Georg Wille

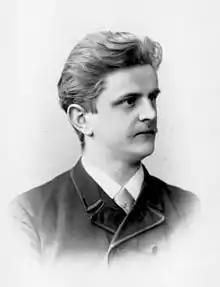

Wille was born in 1869 as the son of the music director Gustav Wille in the royal residence of the Principality of Reuss-Greiz. After receiving his first music lessons from his father, he became a violoncello pupil from 1885 to 1890 with Julius Klengel, solo cellist of the Gewandhaus and professor at the University of Music and Theatre Leipzig. There, he also received the Schumann Prize. He was trained in theory and composition by the Bach researcher Wilhelm Rust.